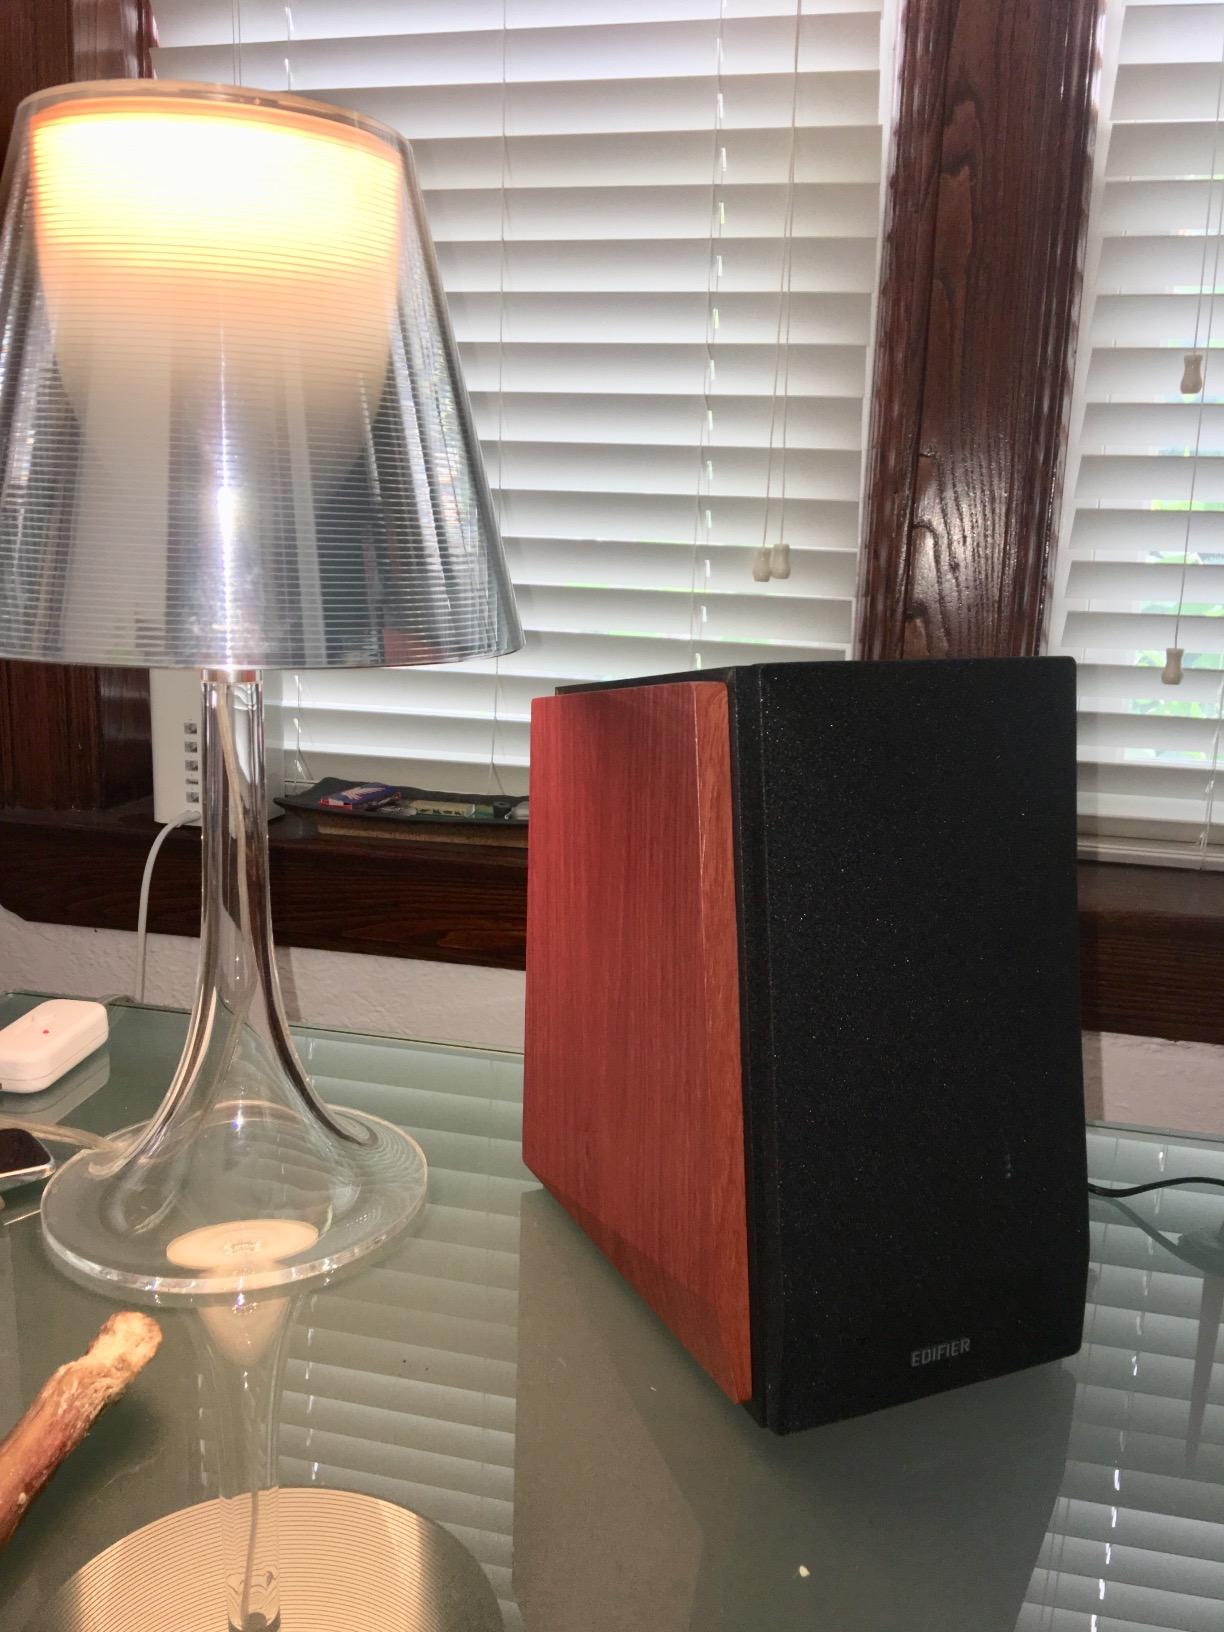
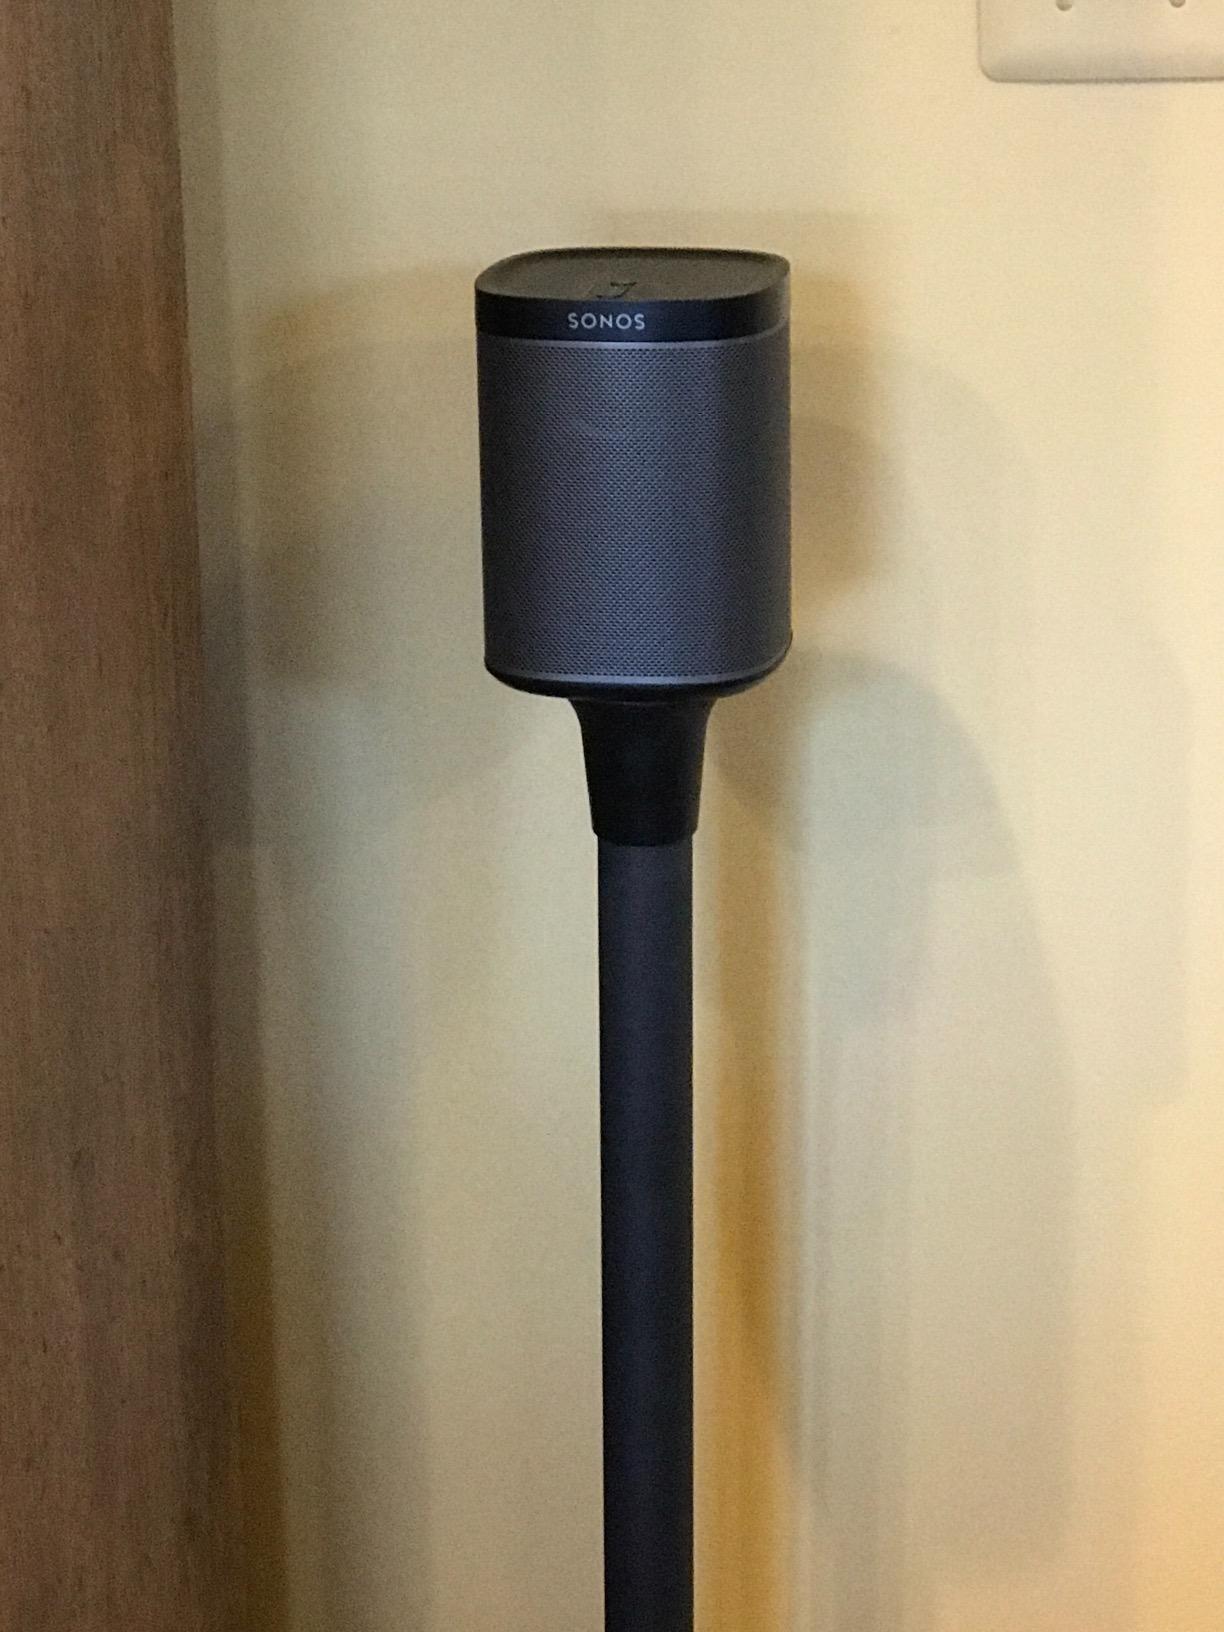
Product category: speaker
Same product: no